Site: brandenburg
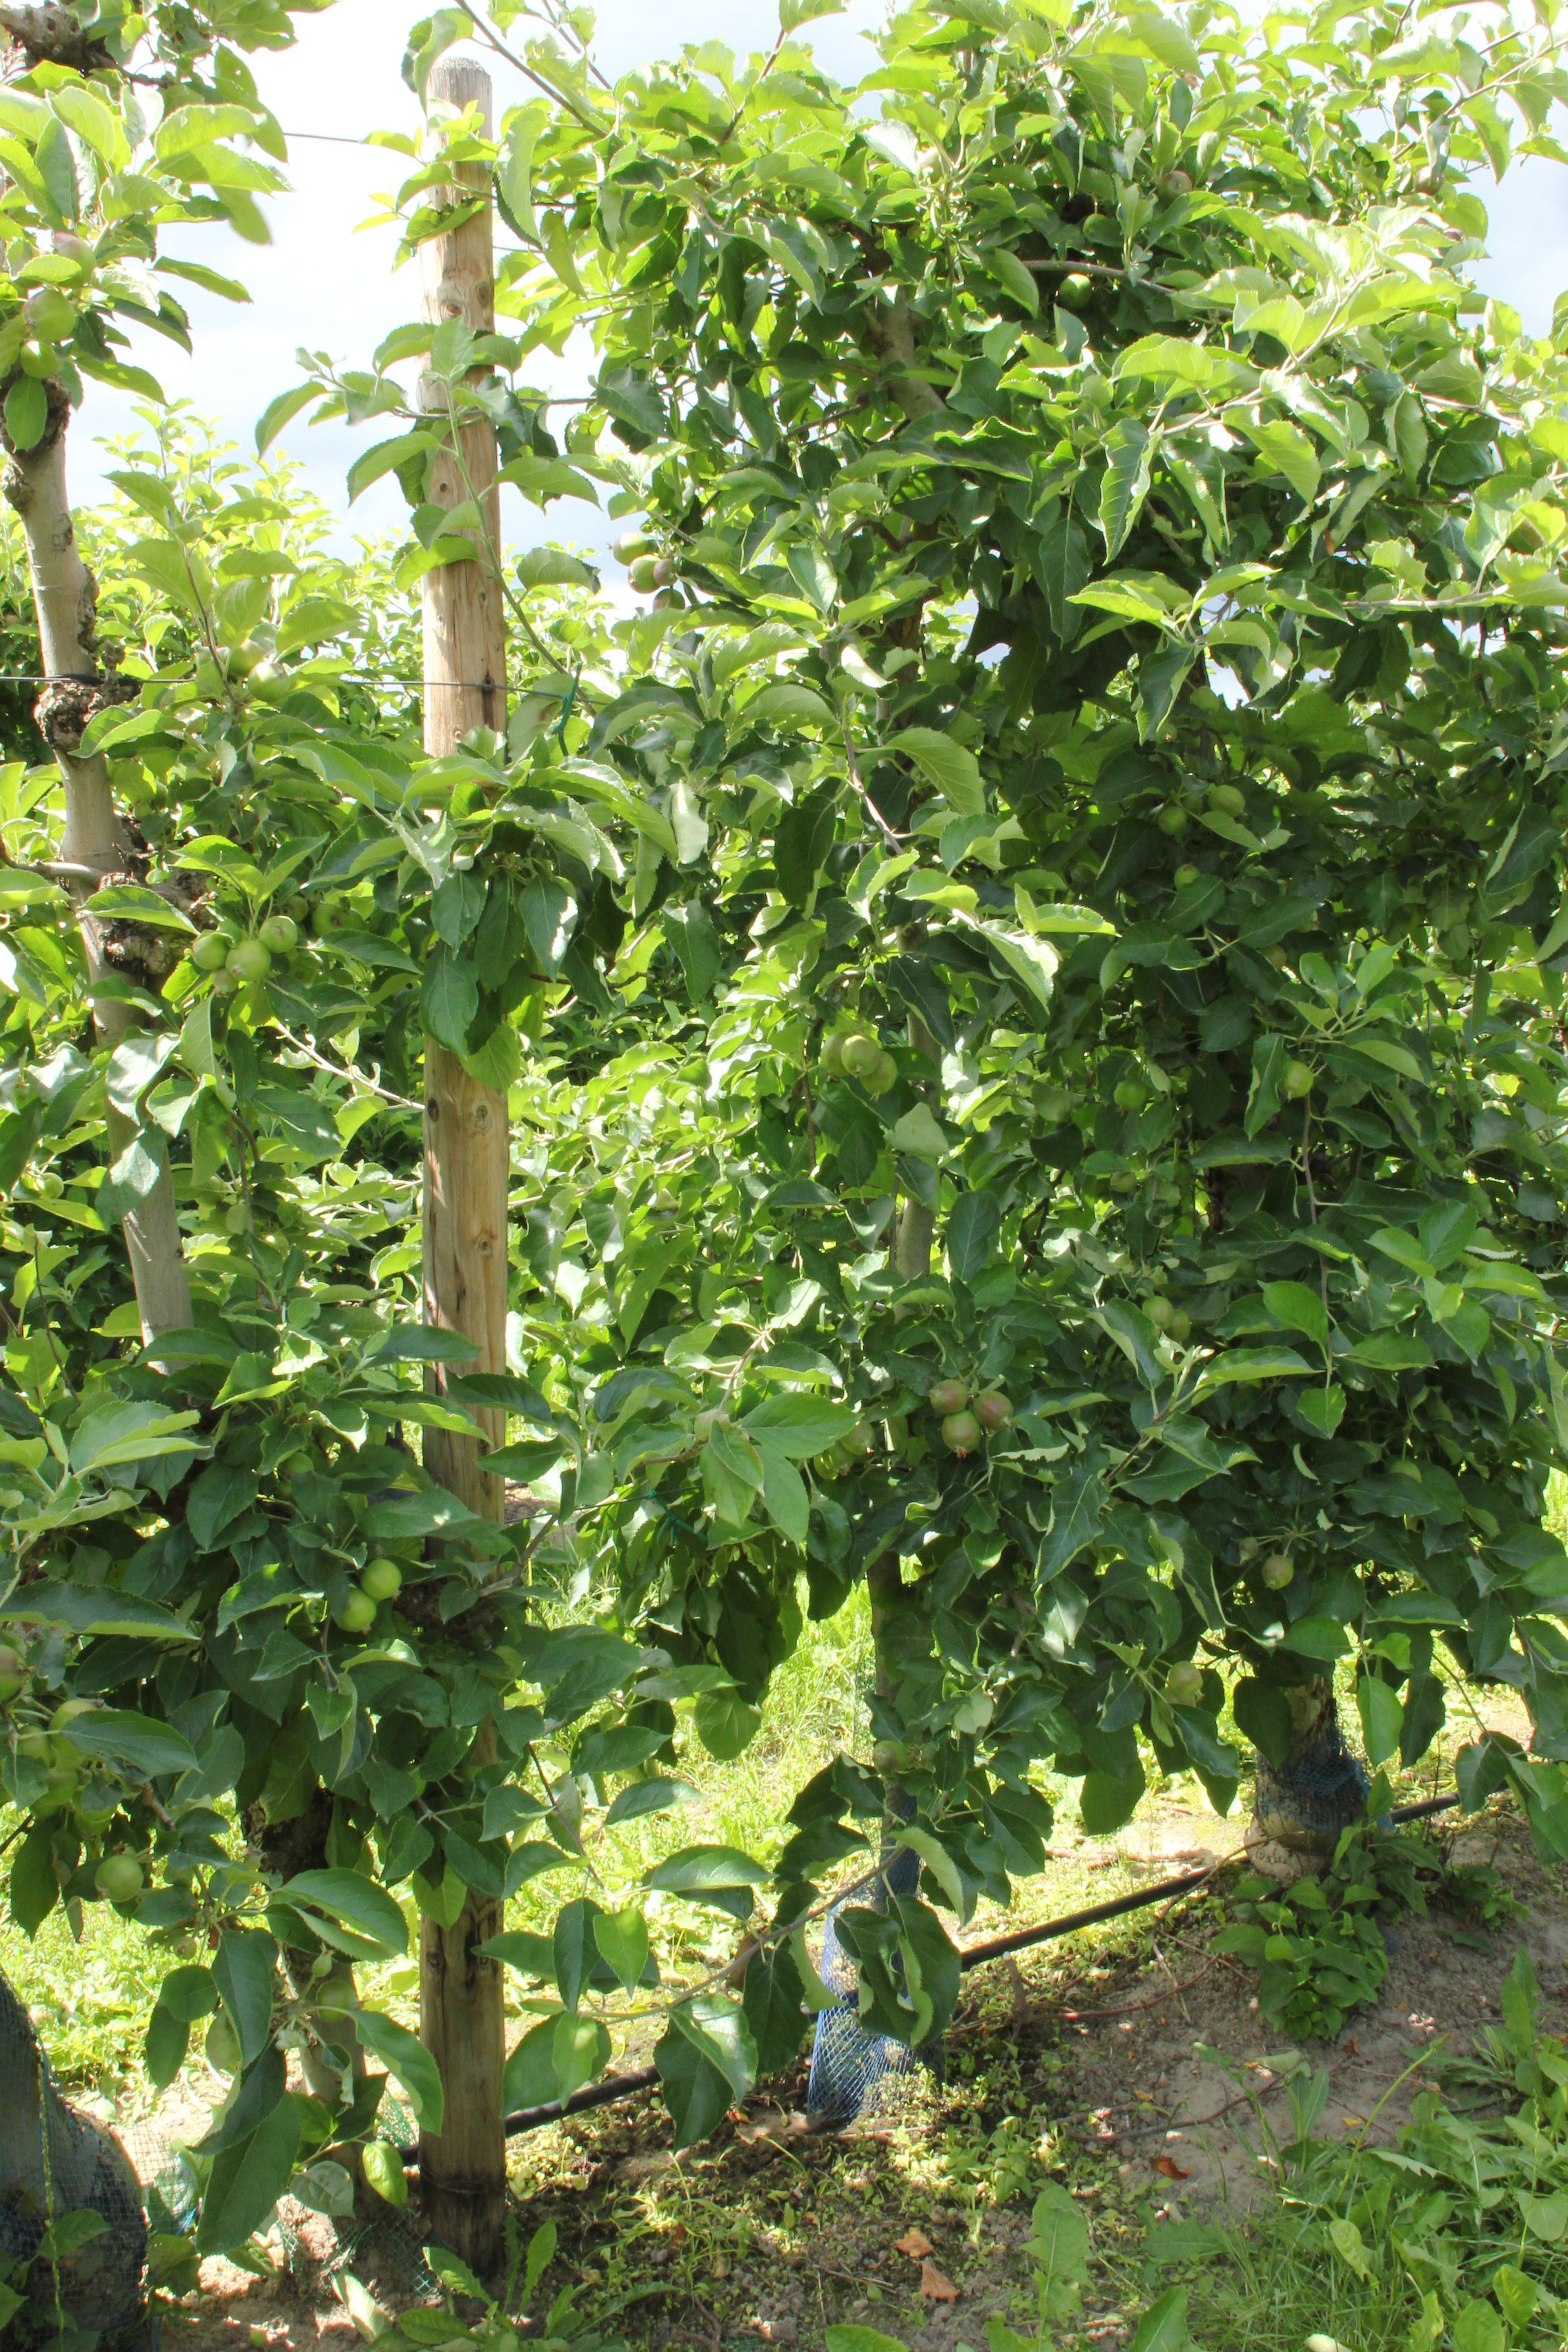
Growth stage (BBCH 73): Development of fruit